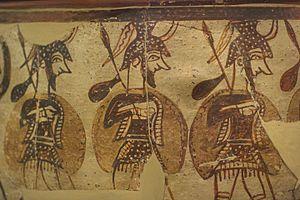
Le vase aux Guerriers ou vase des Guerriers, conservé au musée national archéologique d'Athènes, est un artéfact archéologique de l'époque mycénienne tardive, découvert par Heinrich Schliemann sur l'acropole de Mycènes, dans le secteur du cercle A.